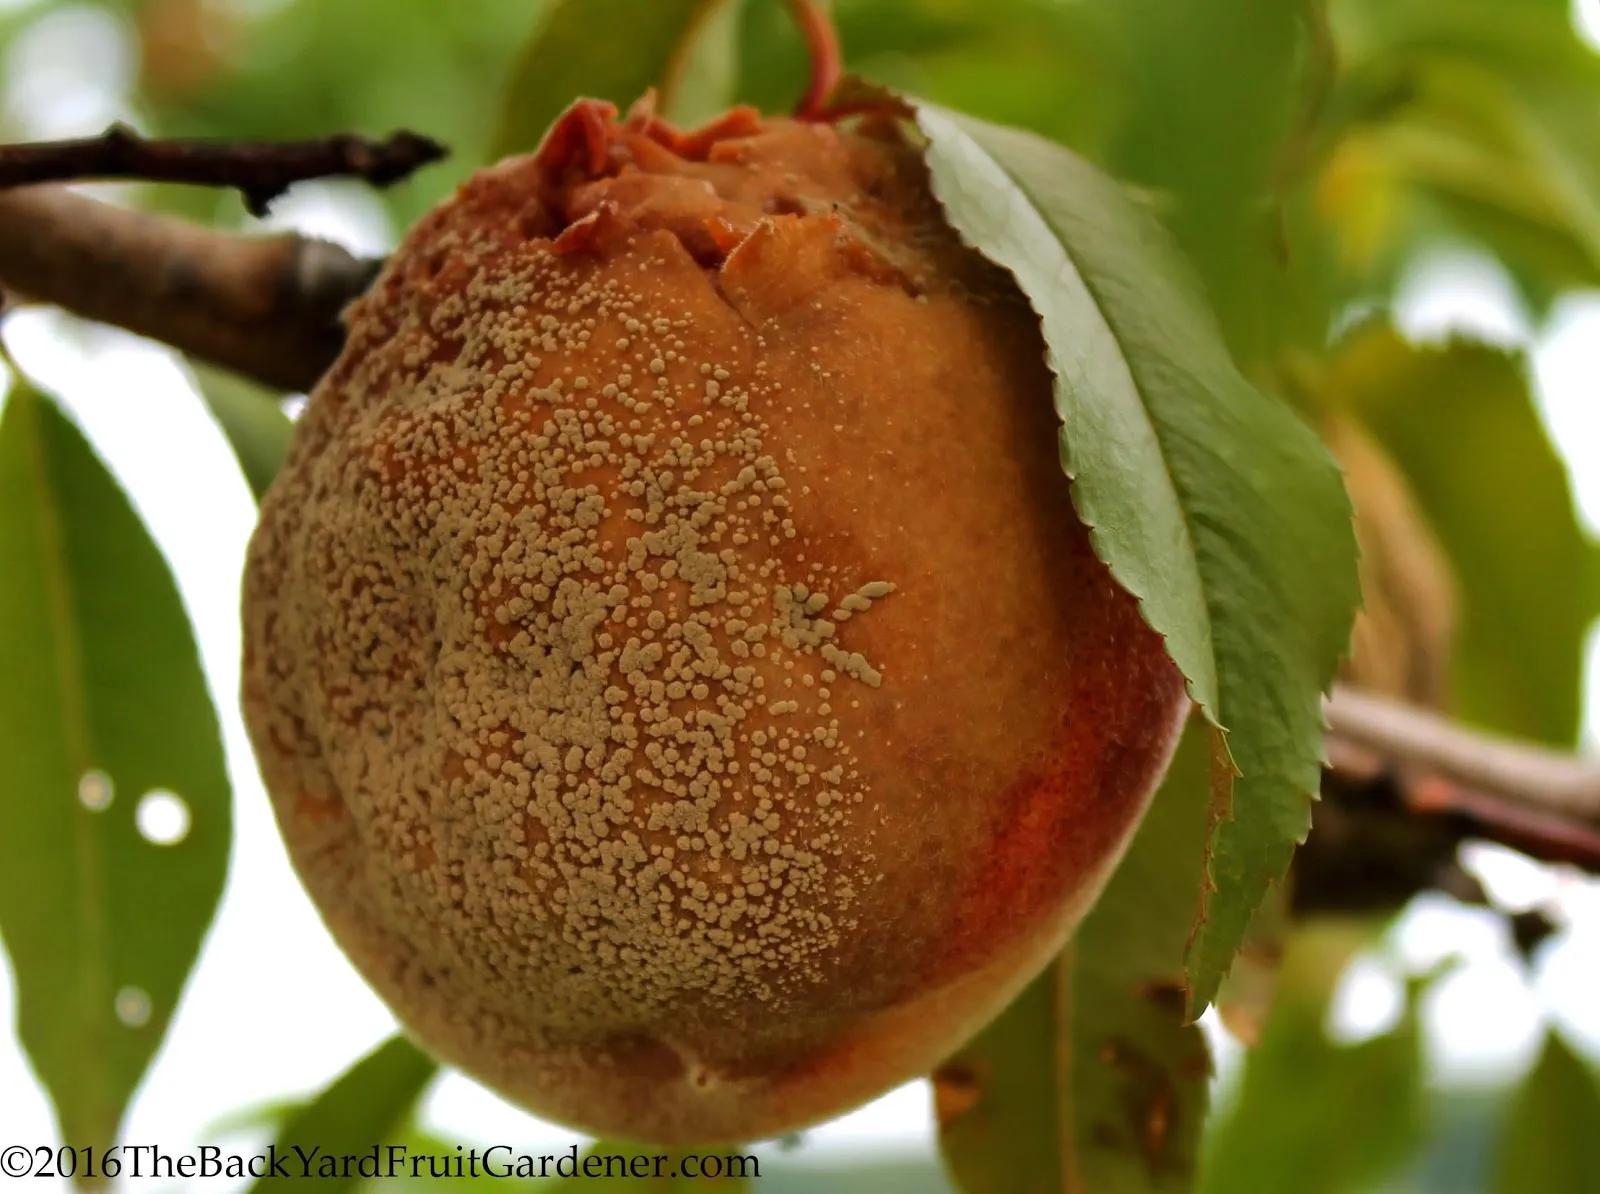
Plant: Peach
Disease: peach brown rot